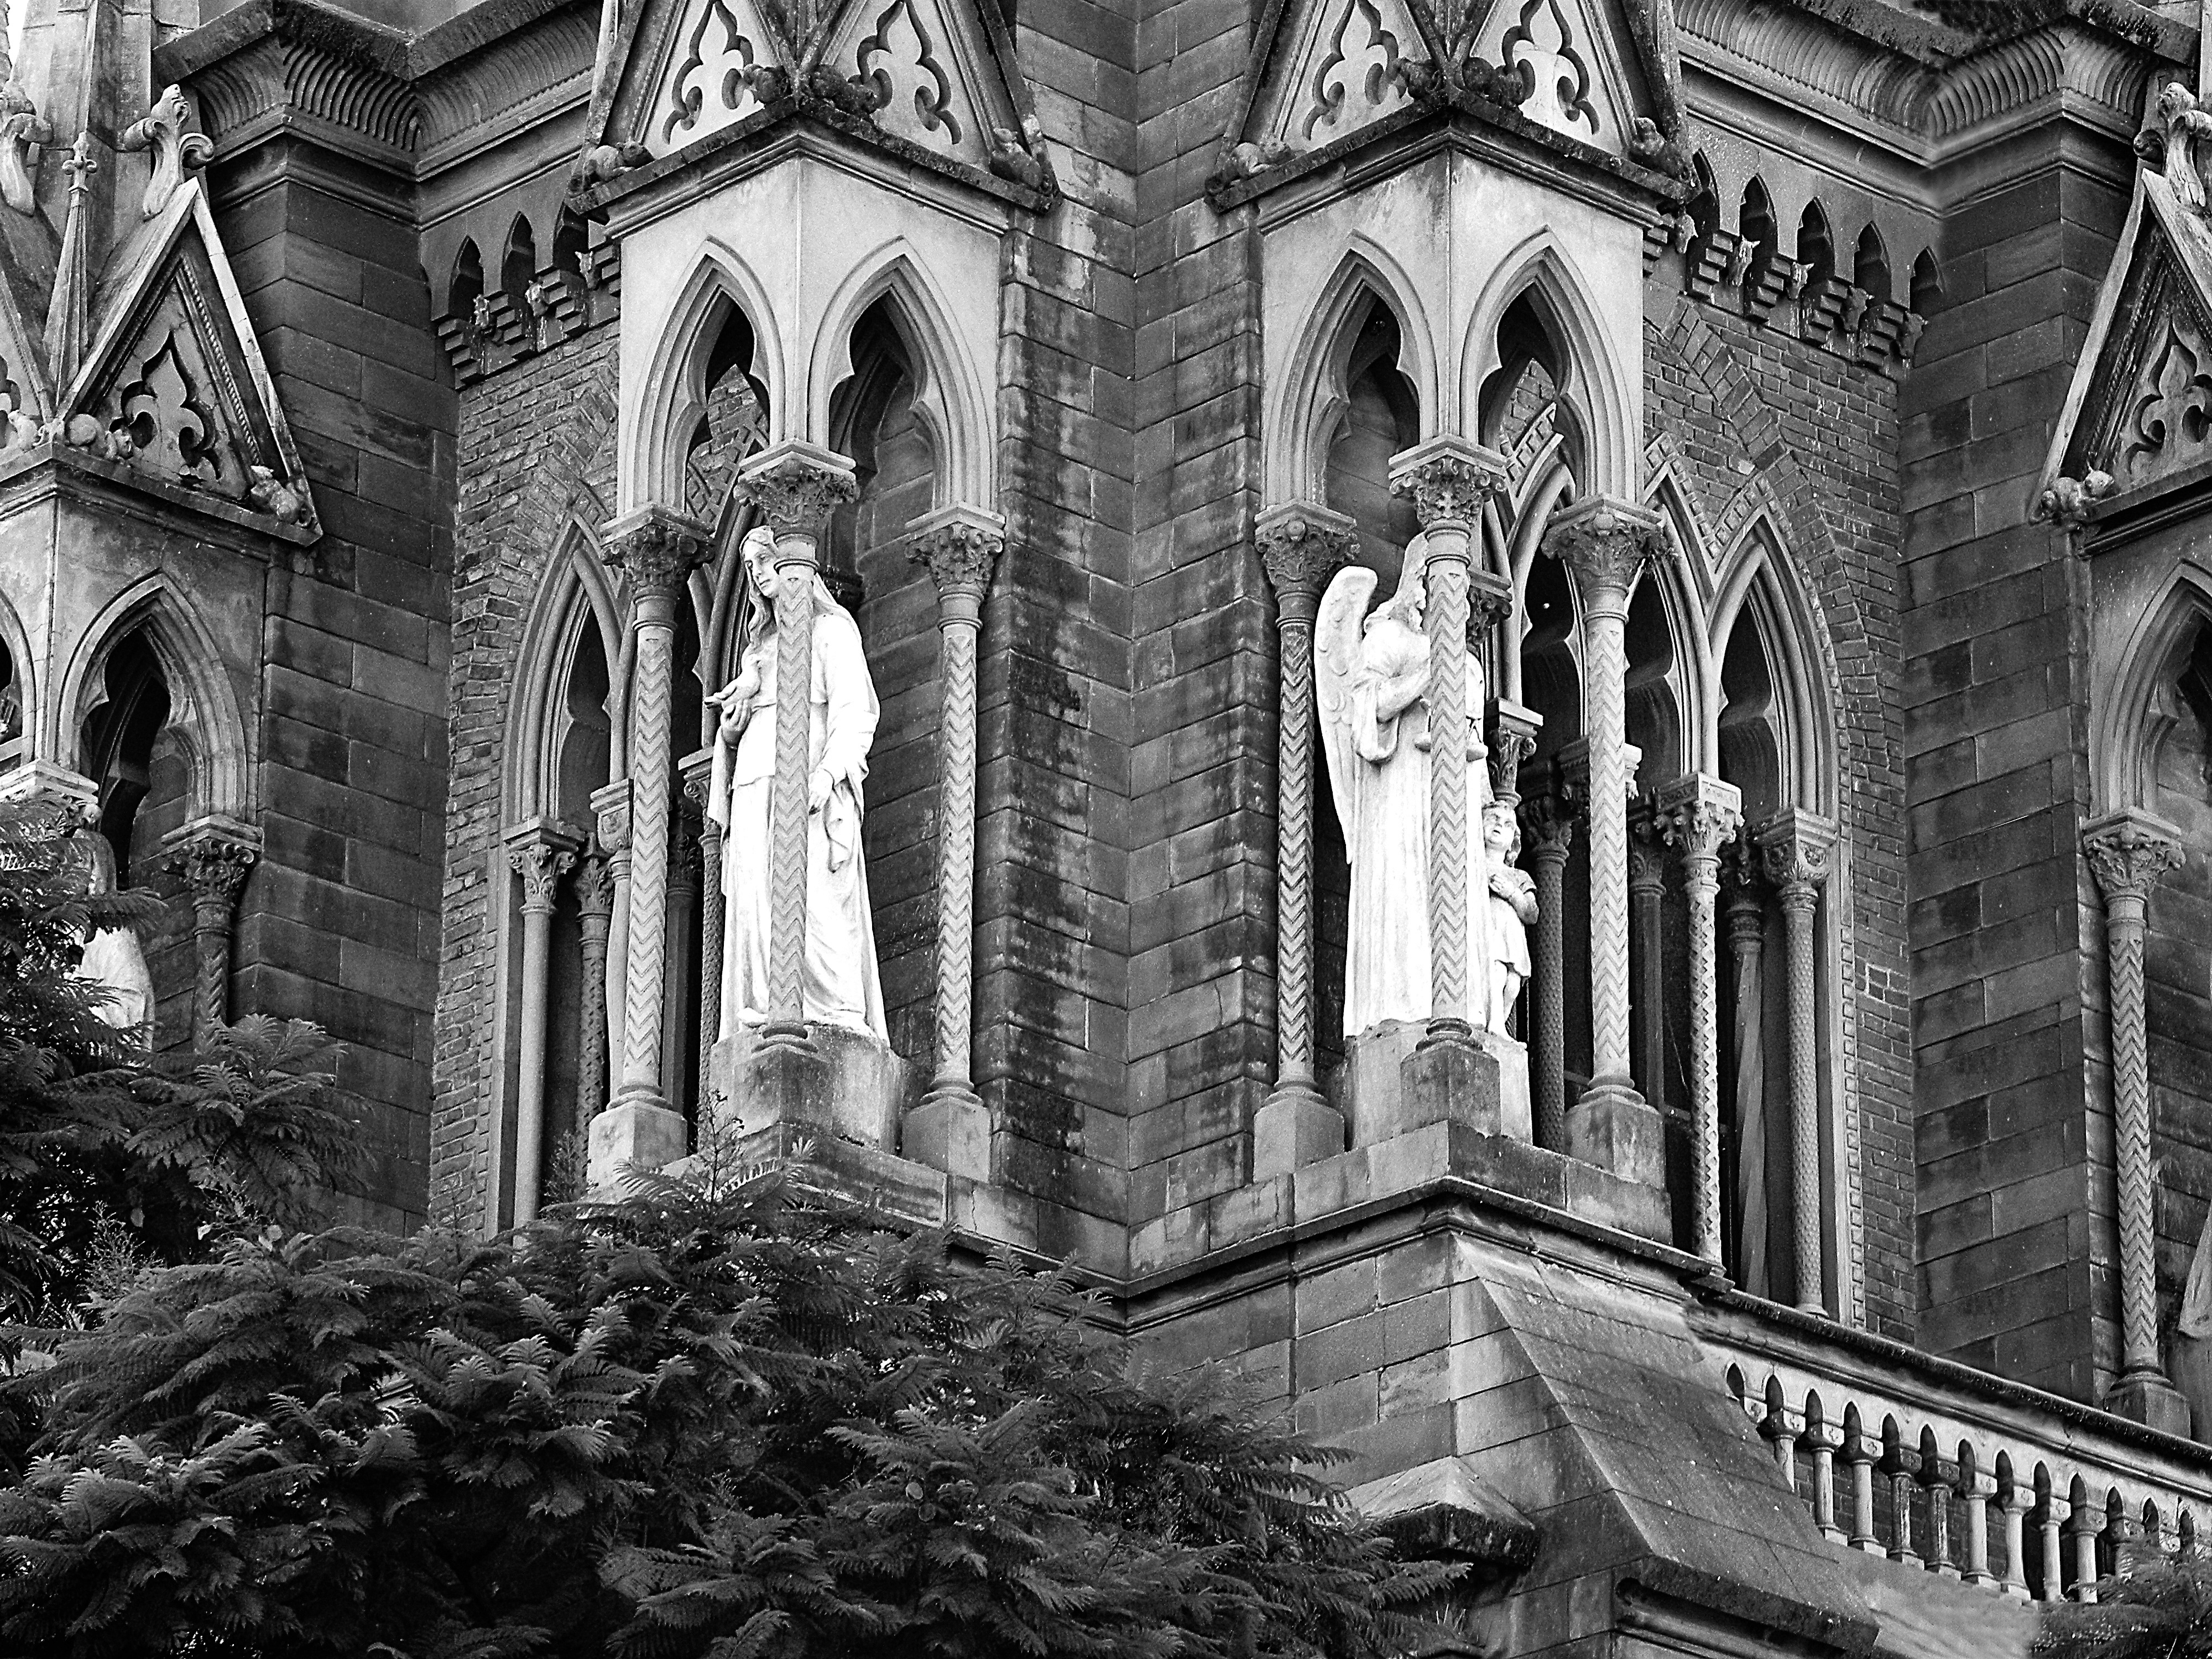
black and white, architecture, building, urban, facade, church, cathedral, monochrome, place of worship, monastery, symmetry, argentina, cordoba, gothic architecture, monochrome photography, ancient history